Acura

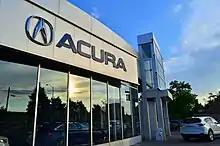
Acura logo seen at a dealership in Canada

The Acura logo, introduced in 1990 for the 1991 model year, is, according to Honda, a caliper — a design tool used for measuring that can also be interpreted as a skewed "H" (for Honda) or a stylised "A" (for Acura). The logo that was originally authorized without approval by Soichiro Honda did not contain the small horizontal bar joining the two vertical pillars—thus, it did not form the letter "H". Soichiro Honda ordered the 5,000 badges already produced to be destroyed, including prying off the emblems applied to 309 cars already (US-spec Integra, Legend, and NSX models).